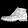
Label: Ankle boot